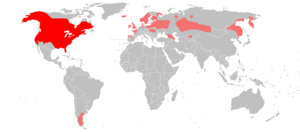
Cette liste commentée recense la mammalofaune en Irlande. Elle répertorie les espèces de mammifères irlandais actuels et celles qui ont été récemment classifiées comme éteintes. Cette liste comporte 80 espèces réparties en dix ordres et 28 familles, dont quatre sont « en danger », trois sont « vulnérables », quatre sont « quasi menacées » et neuf ont des « données insuffisantes » pour être classées.
Le Vison d'Amérique est une espèce de mammifères carnivores de la famille des Mustélidés, originaire d'Amérique du Nord. Anciennement classé dans le genre Mustela, ce vison est le seul représentant actuel du genre Neovison depuis l'extinction vers 1870 du Vison de mer.
Cette liste commentée recense la mammalofaune en Islande. Elle répertorie les espèces de mammifères islandais actuels et celles qui ont été récemment classifiées comme éteintes. Cette liste comporte 41 espèces réparties en sept ordres et 18 familles, dont quatre sont « en danger », trois sont « vulnérables », trois autres sont « quasi menacées » et quatre ont des « données insuffisantes » pour être classées.
Cette liste commentée recense la mammalofaune en Serbie. Elle répertorie les espèces de mammifères serbes actuels et celles qui ont été récemment classifiées comme éteintes. Cette liste comporte 113 espèces réparties en neuf ordres et 25 familles, dont une est « en danger critique d'extinction », une autre est « en danger », cinq sont « vulnérables », neuf sont « quasi menacées » et deux ont des « données insuffisantes » pour être classées.